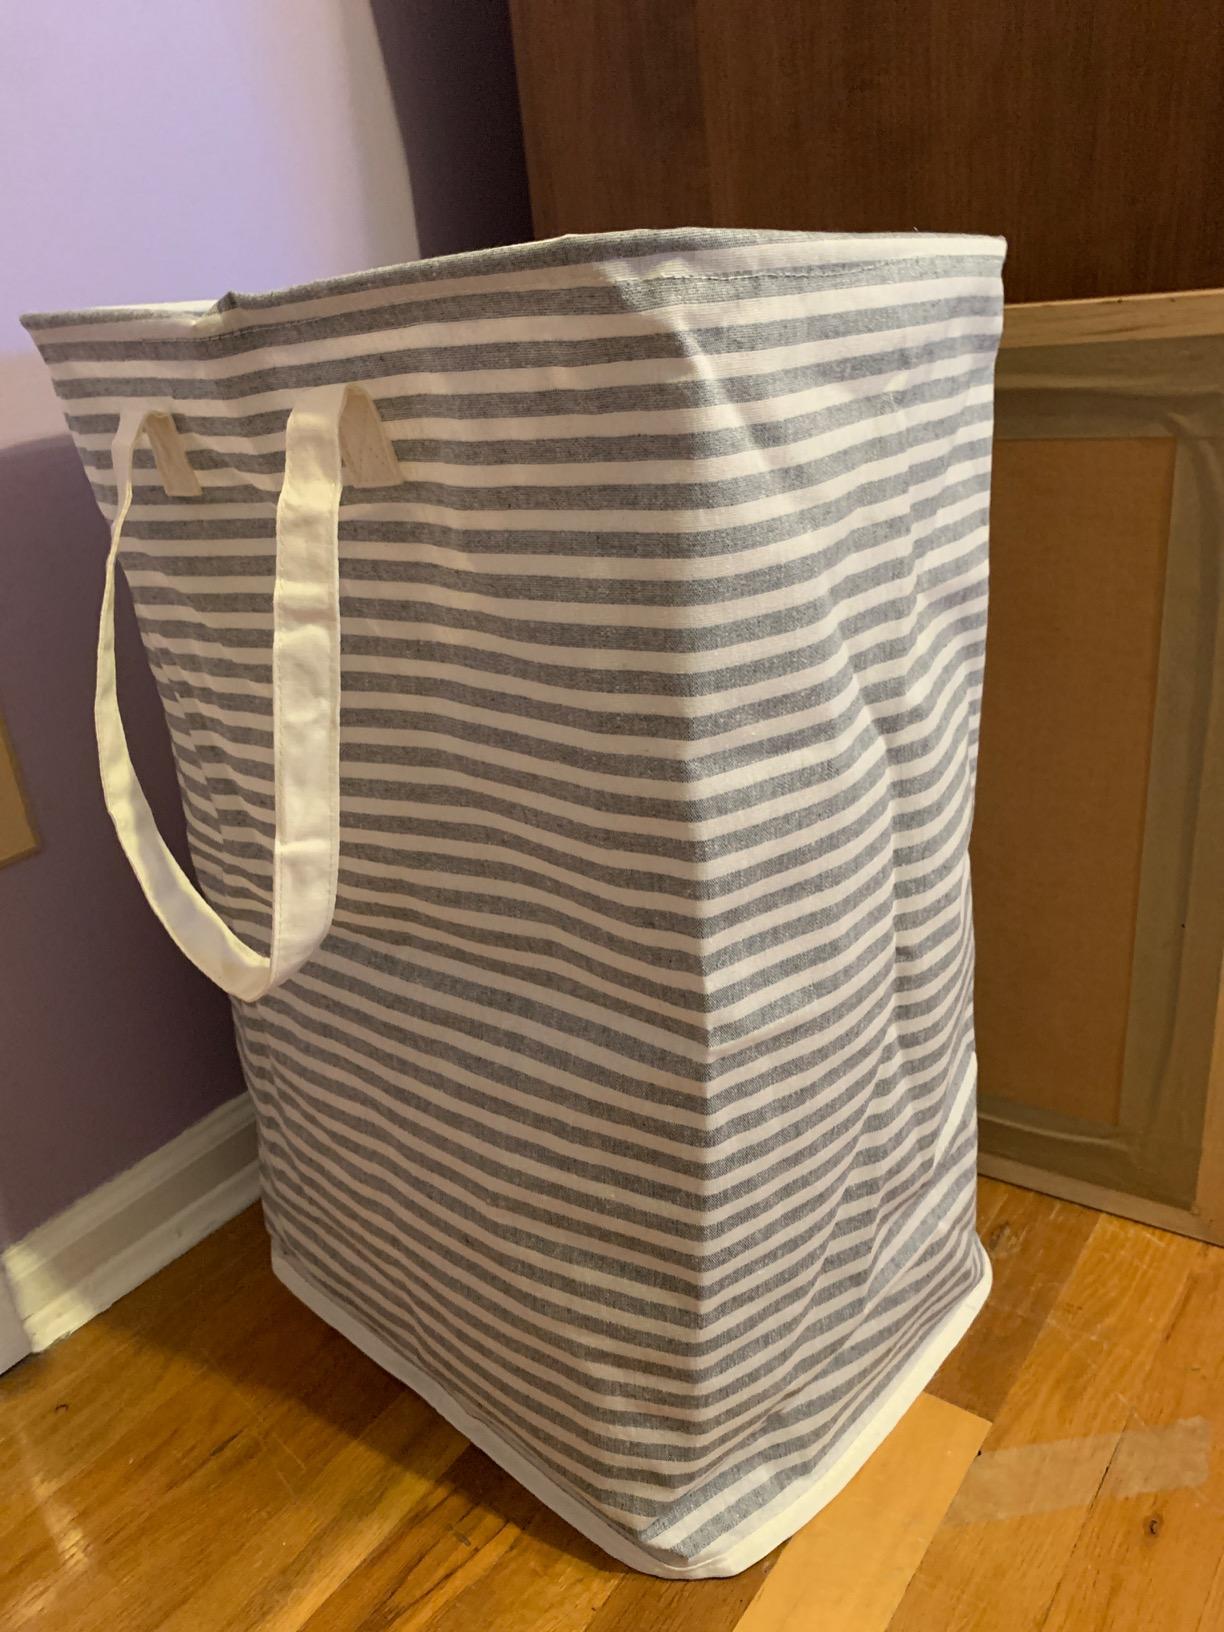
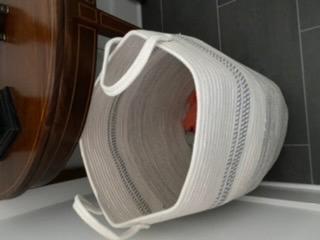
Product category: items_hamper
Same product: no